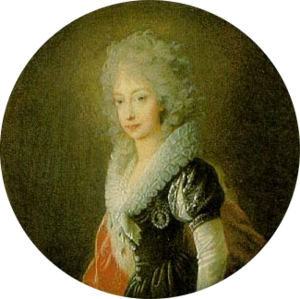
Marie-Clémentine d'Autriche, duchesse de Calabre, est une archiduchesse d'Autriche, troisième fille de l'empereur Léopold II d'Autriche et de son épouse Marie-Louise d'Espagne.